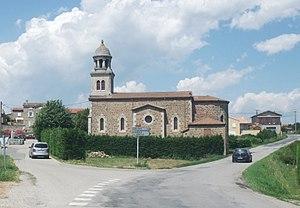
Talencieux église
L'église Saint-Julien est érigée dans la commune de Talencieux, département de l'Ardèche en région Auvergne-Rhône-Alpes. Son architecture de style néobyzantin serait l'œuvre de l'architecte annonéen Elie Borione. L'édifice est situé au chef-lieu de la commune de Talencieux, à proximité de la route départementale n°370 B.